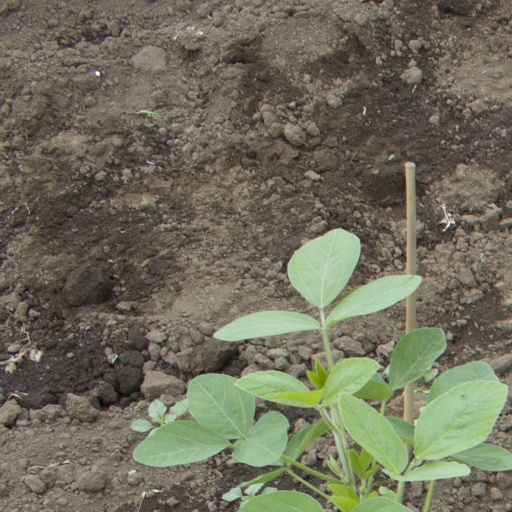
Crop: soybean